PPR 26 Tonner 0-6-0ST

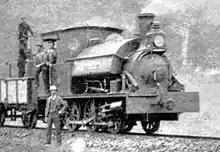

As a result of the outbreak of the Second Boer War in 1899 and since the PPR was owned by a British registered company, the railway and its rolling stock were seized by the ZAR government in October 1899, only five months after the railway was completed to Pietersburg. The railway was then worked briefly by the "Neder­landsche-Zuid-Afrikaansche Spoor­weg-Maatschappij" (NZASM), until that railway was itself seized by the invading British military forces towards the end of the same year.